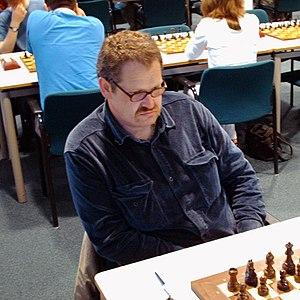
Vladimir Viktorovitch Epichine est un joueur d'échecs russe, devenu grand maître international en 1990.